Ronzotherium

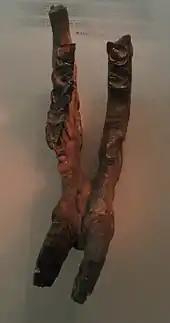
"R. filholi" mandible in Natural History Museum, Basel

Switzerland preserves the oldest, and some of the youngest evidence of the genus in Europe. At Kleinblauen and Bressaucourt in northwest Switzerland the mandible of a juvenile animal, along with other finds, provides the earliest known occurrence of Ronzotherium in Europe. At the late Oligocene locality of Rickenbach 35 fragments of cranial and post-cranial material have been recovered from Chattian strata.